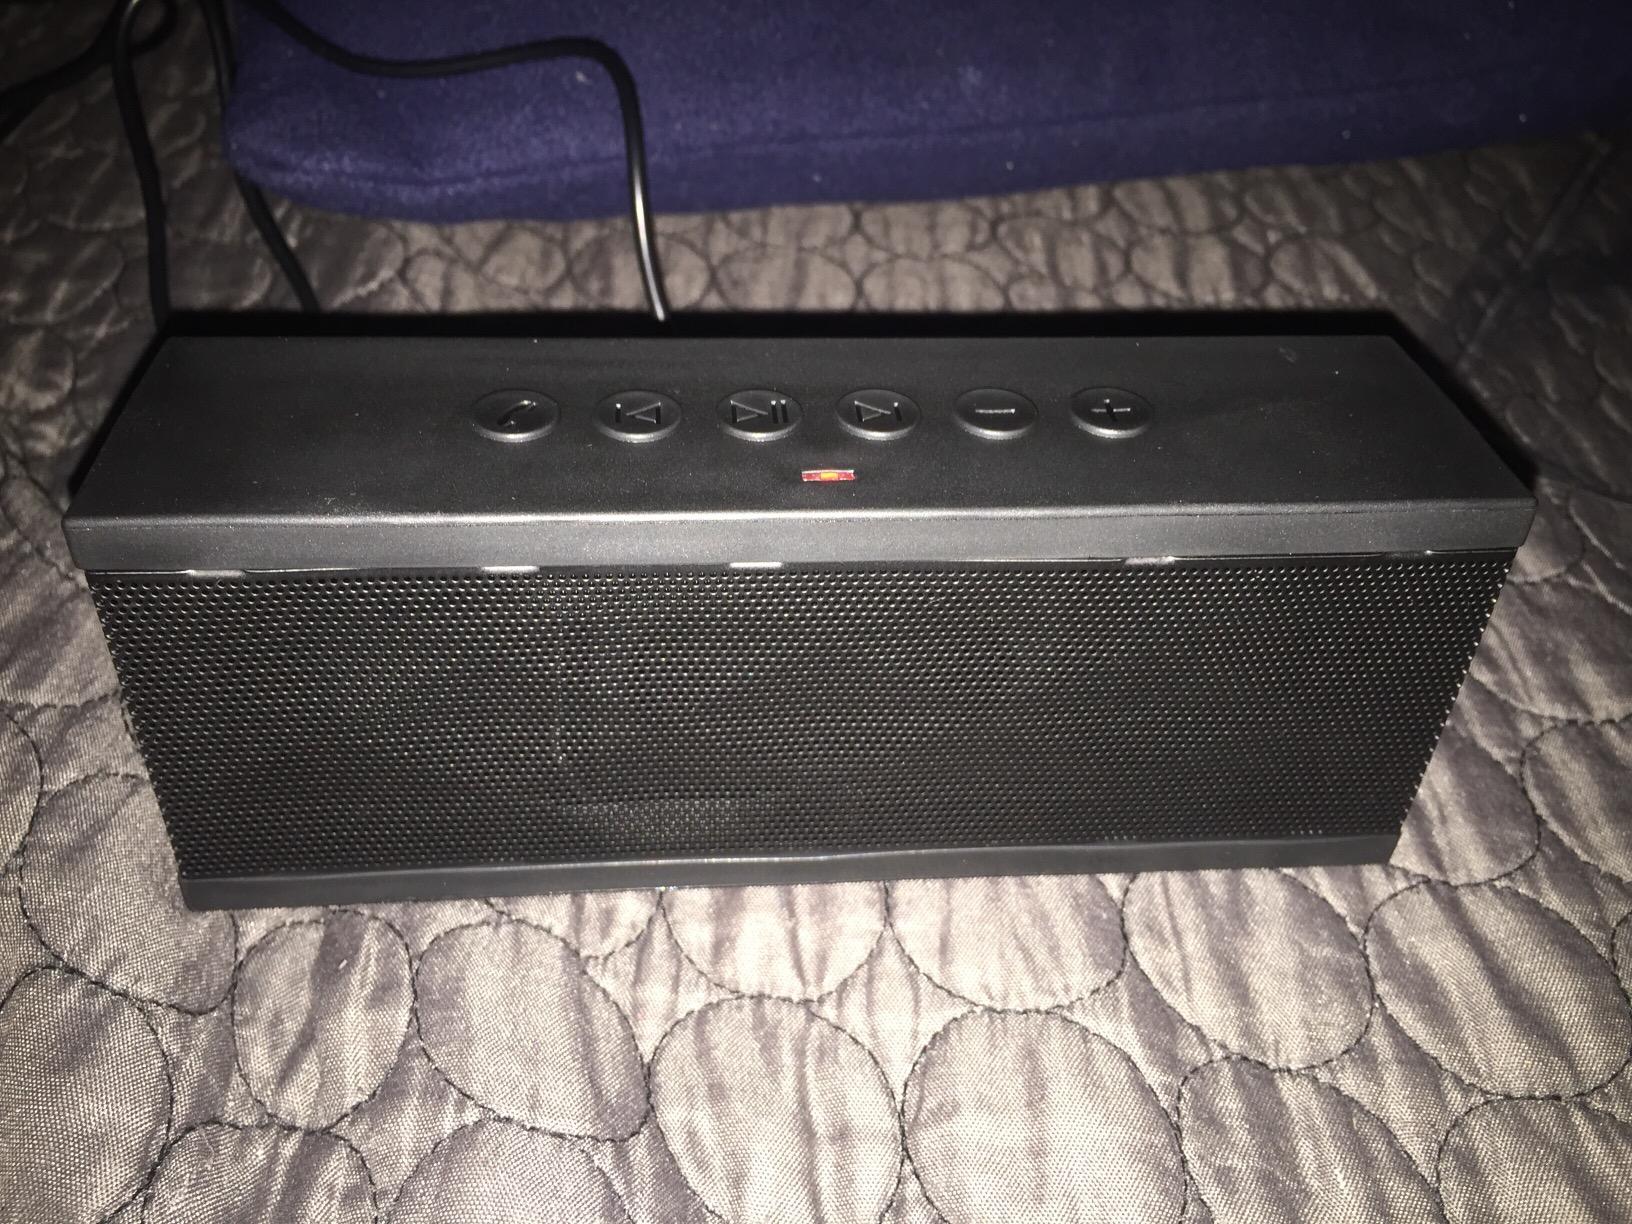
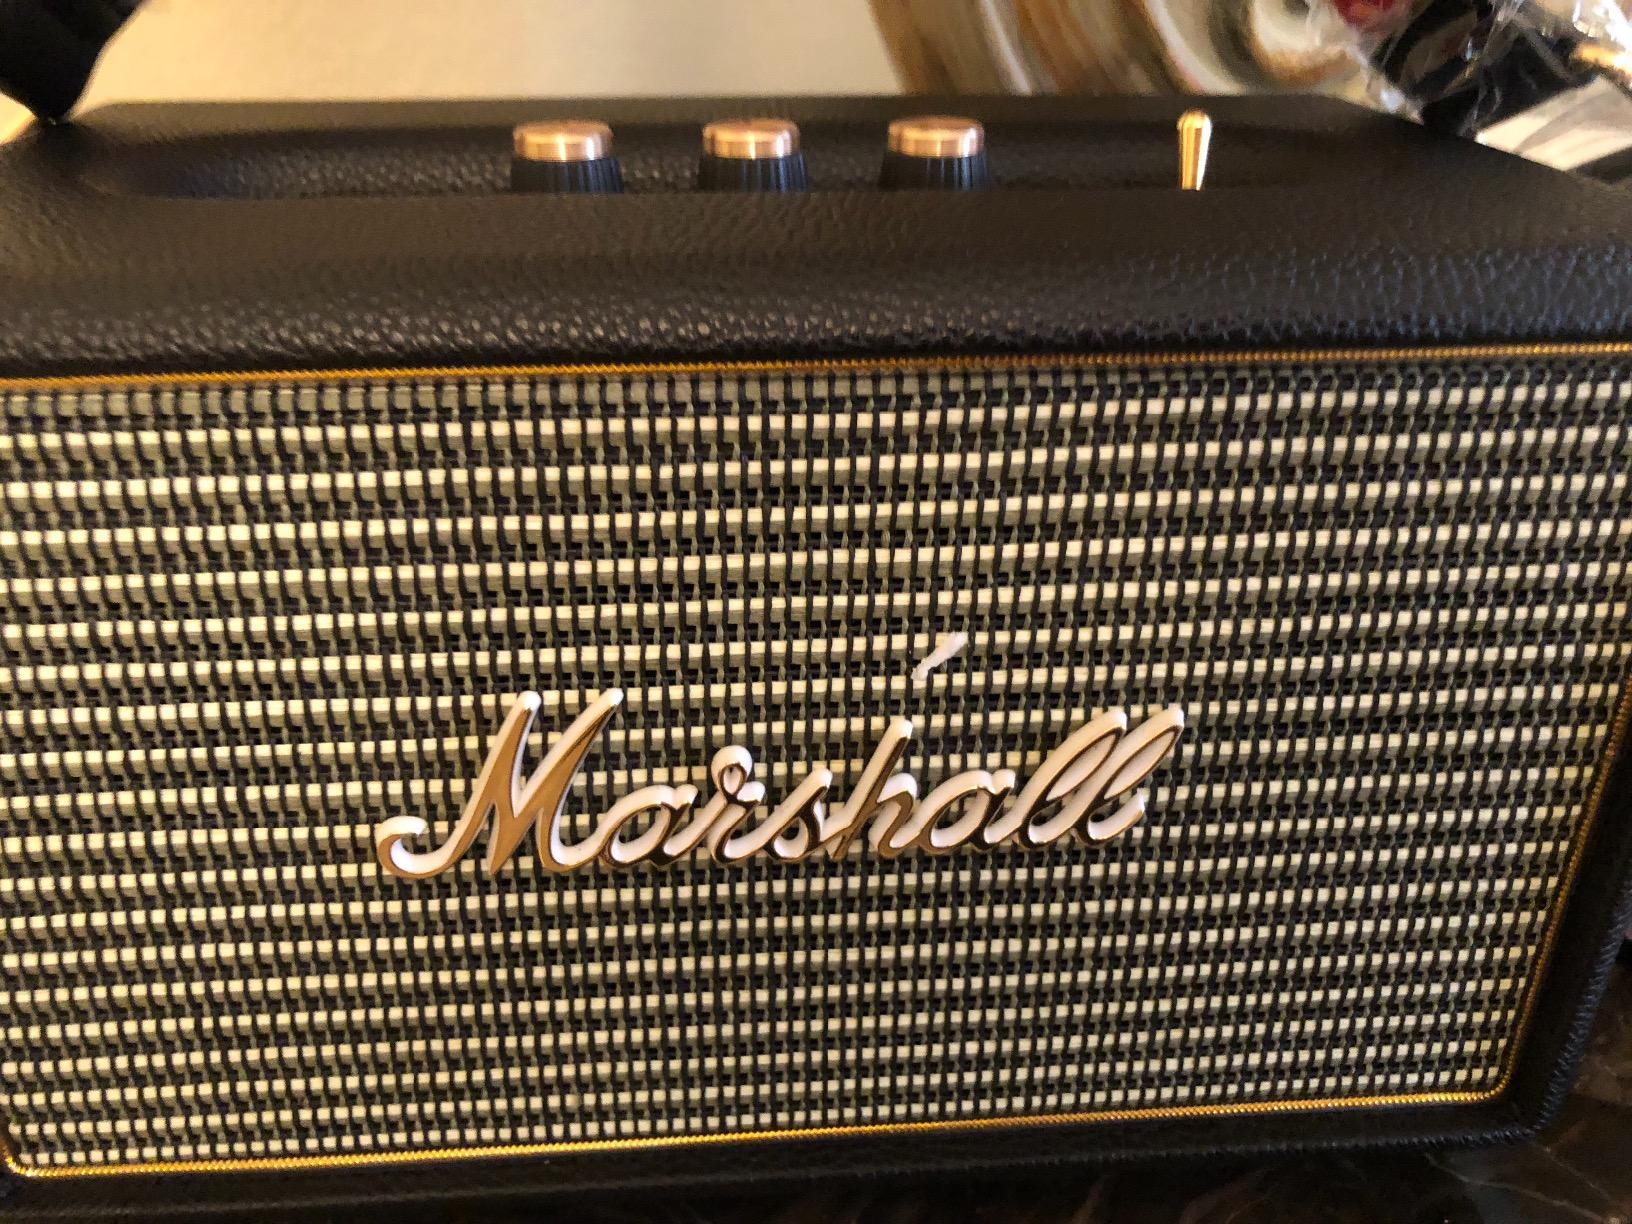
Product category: speaker
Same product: no